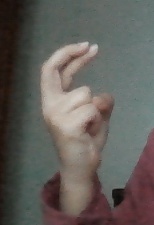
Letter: zay